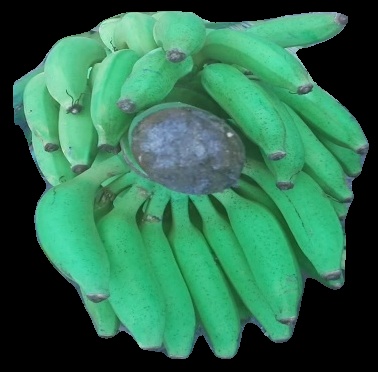
Variety: elakki-bale
Grade: grade2